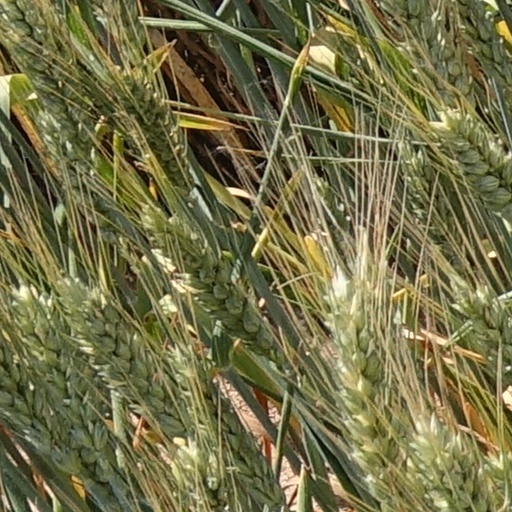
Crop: wheat